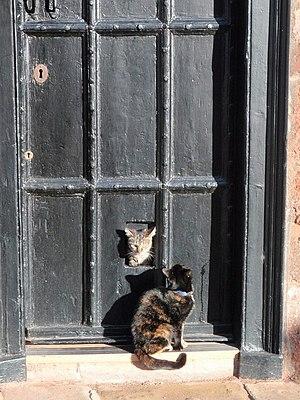
Une chatière est une ouverture pratiquée dans une porte afin de laisser passer les chats et les chiens.